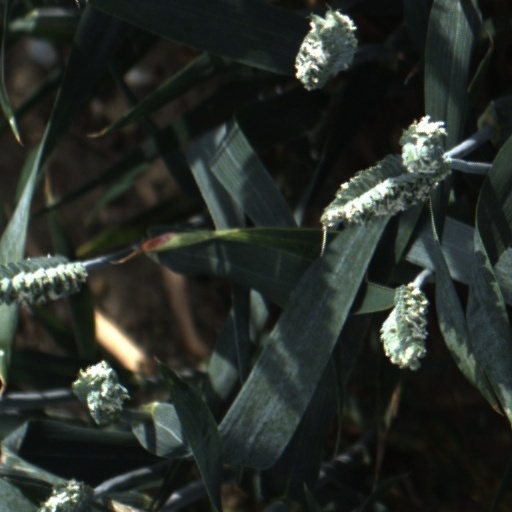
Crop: wheat